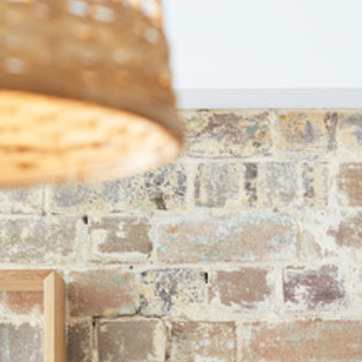
Material: brick